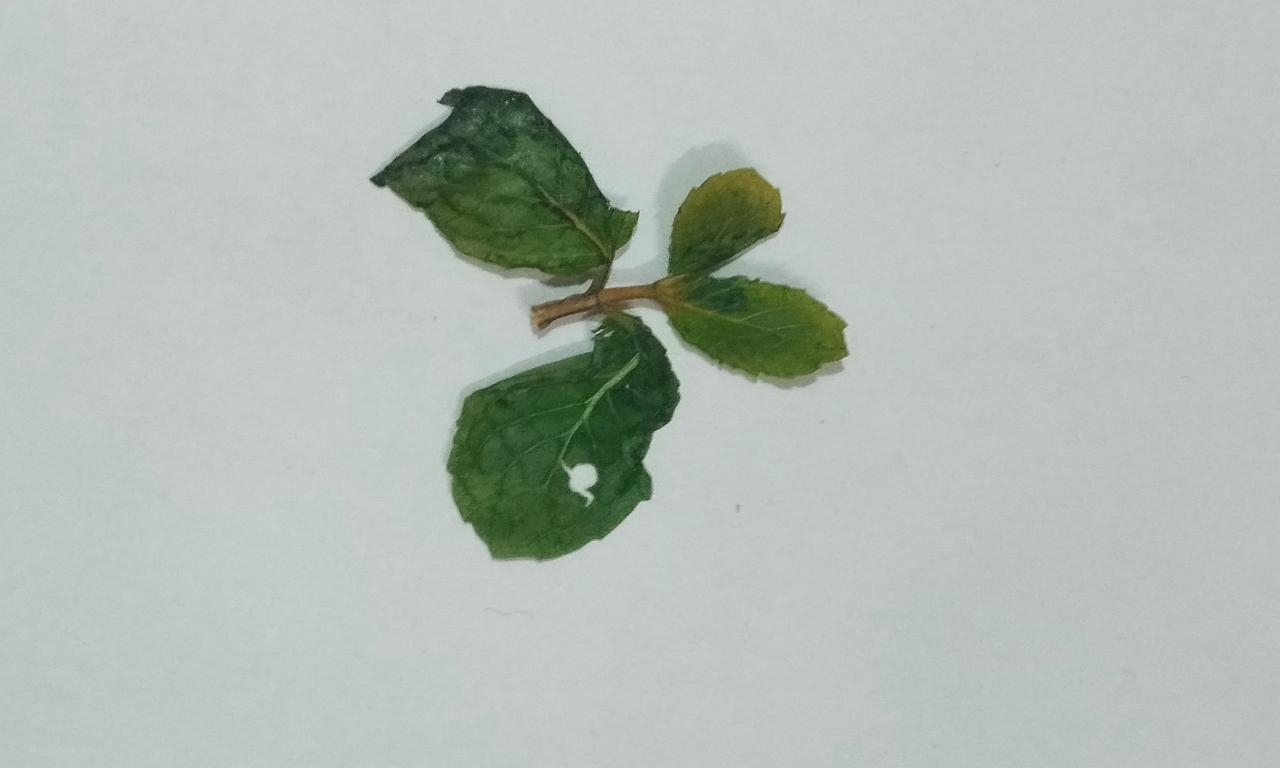
Label: Dried